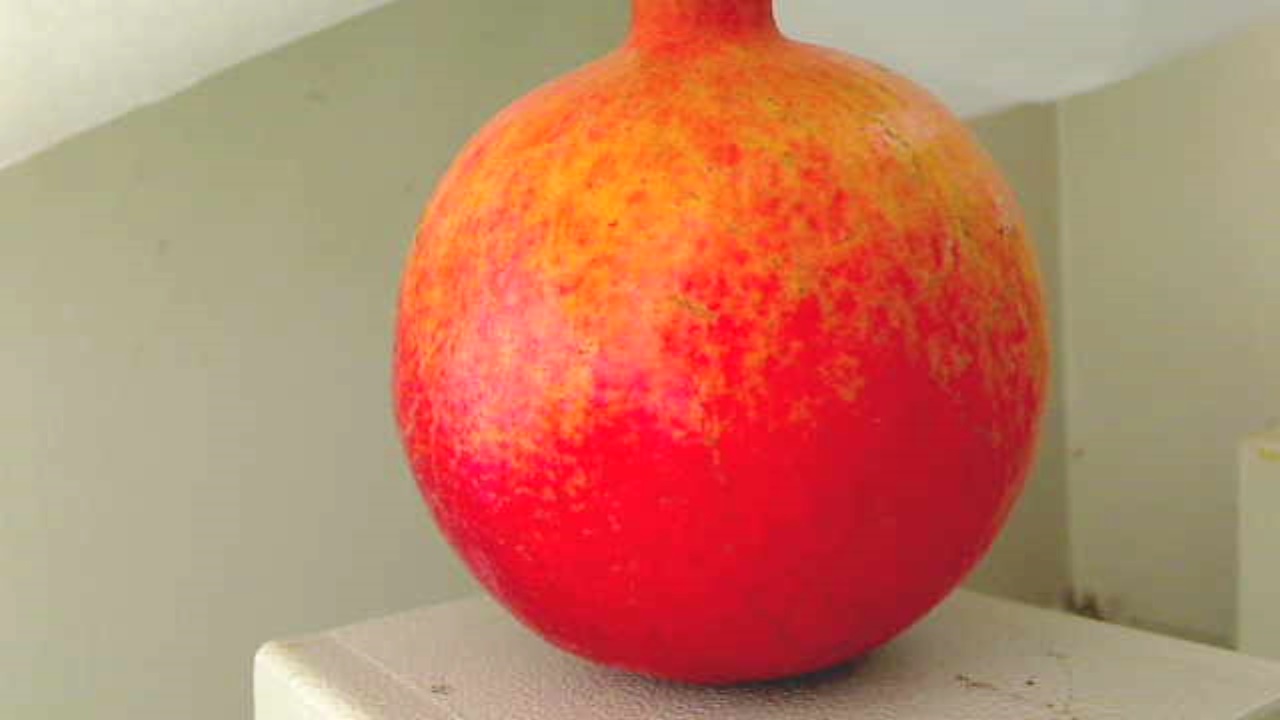
Grade: grade-1
Quality: quality-1